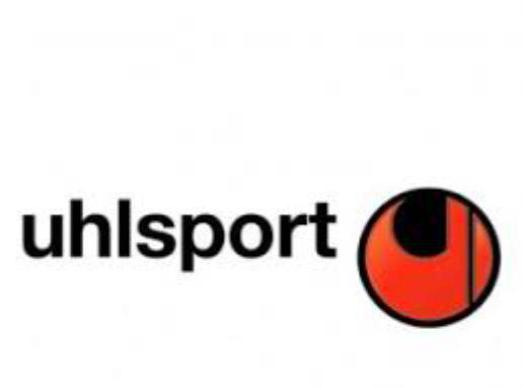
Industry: Sports